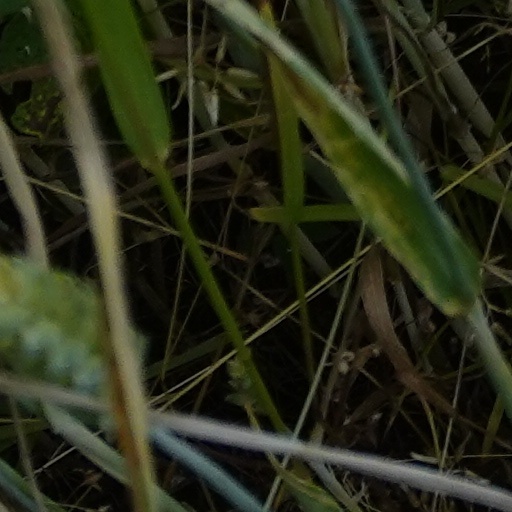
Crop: wheat